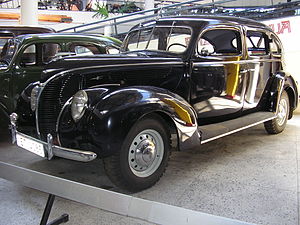
Ford-Vairogs
Ford-Vairogs V8 De Luxe
Ford-Vairogs var fra 1937 til 1940 navnet på en af Ford Motor Companys bilfabrikker i Riga, hovedstaden i Letland. Den gunstige erhvervsmæssige udvikling i Letland i 1930'erne tilskyndede Ford til at opføre egen fabrik, på trods af landets lille størrelse.